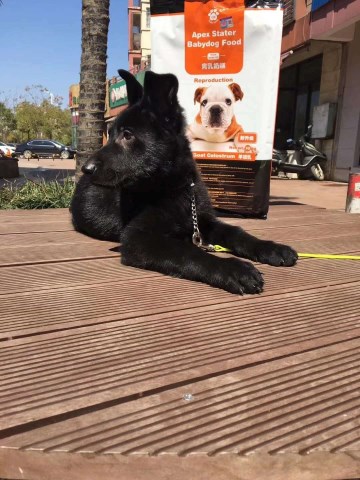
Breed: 3580-n000122-Labrador_retriever